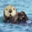
Label: otter